Nassau Valley Vineyards

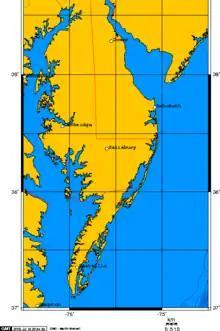
The Delmarva Peninsula (with modern-day Delaware outlined in red) which was first cultivated for viticulture by Swedish and Dutch settlers.

Nassau Valley Vineyards is a pioneer in the modern Delaware wine industry, helping to resurrect the industry in the late 20th century. Prior to the winery's foundation, the history of viticulture in Delaware was sporadic. In the 1630s, the Swedes encouraged their New Sweden settlers in the Delaware River valley to plant grapevines and produce wine that could possibly be exported back to Sweden, a country with little native viticulture of its own. When the Dutch took over the area in the mid 17th century and renamed it New Netherland, they similarly promoted viticulture in the area but found the area more suited for apple orchards. From then on, viticulture and winemaking in Delaware was mostly confined to home winemaking until the late 20th century when Nassau Valley Vineyards opened up the first commercial winery in the state.